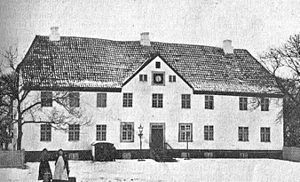
Rørbæk (Flødstrup Sogn)
Rørbæk omkring 1900
Rørbæk er en gammel hovedgård, som nævnes første gang i 1438. Gården ligger i Flødstrup Sogn, Vindinge Herred, Ullerslev Kommune. Hovedbygningen er opført i 1925.
Rørbæk er en gammel hovedgård, som nævnes første gang i 1438. Gården ligger i Flødstrup Sogn, Vindinge Herred, Nyborg Kommune. Hovedbygningen er opført i 1875.